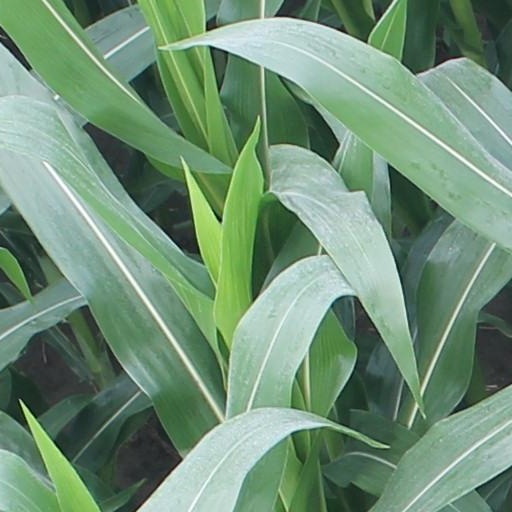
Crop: maize; corn